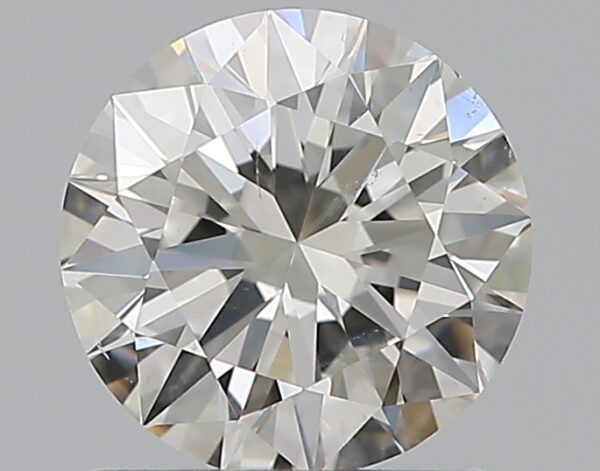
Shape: round
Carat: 1
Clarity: SI1
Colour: H
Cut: EX
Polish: EX
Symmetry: VG
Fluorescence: F
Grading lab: GIA
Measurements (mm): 6.4 x 6.47 x 3.92